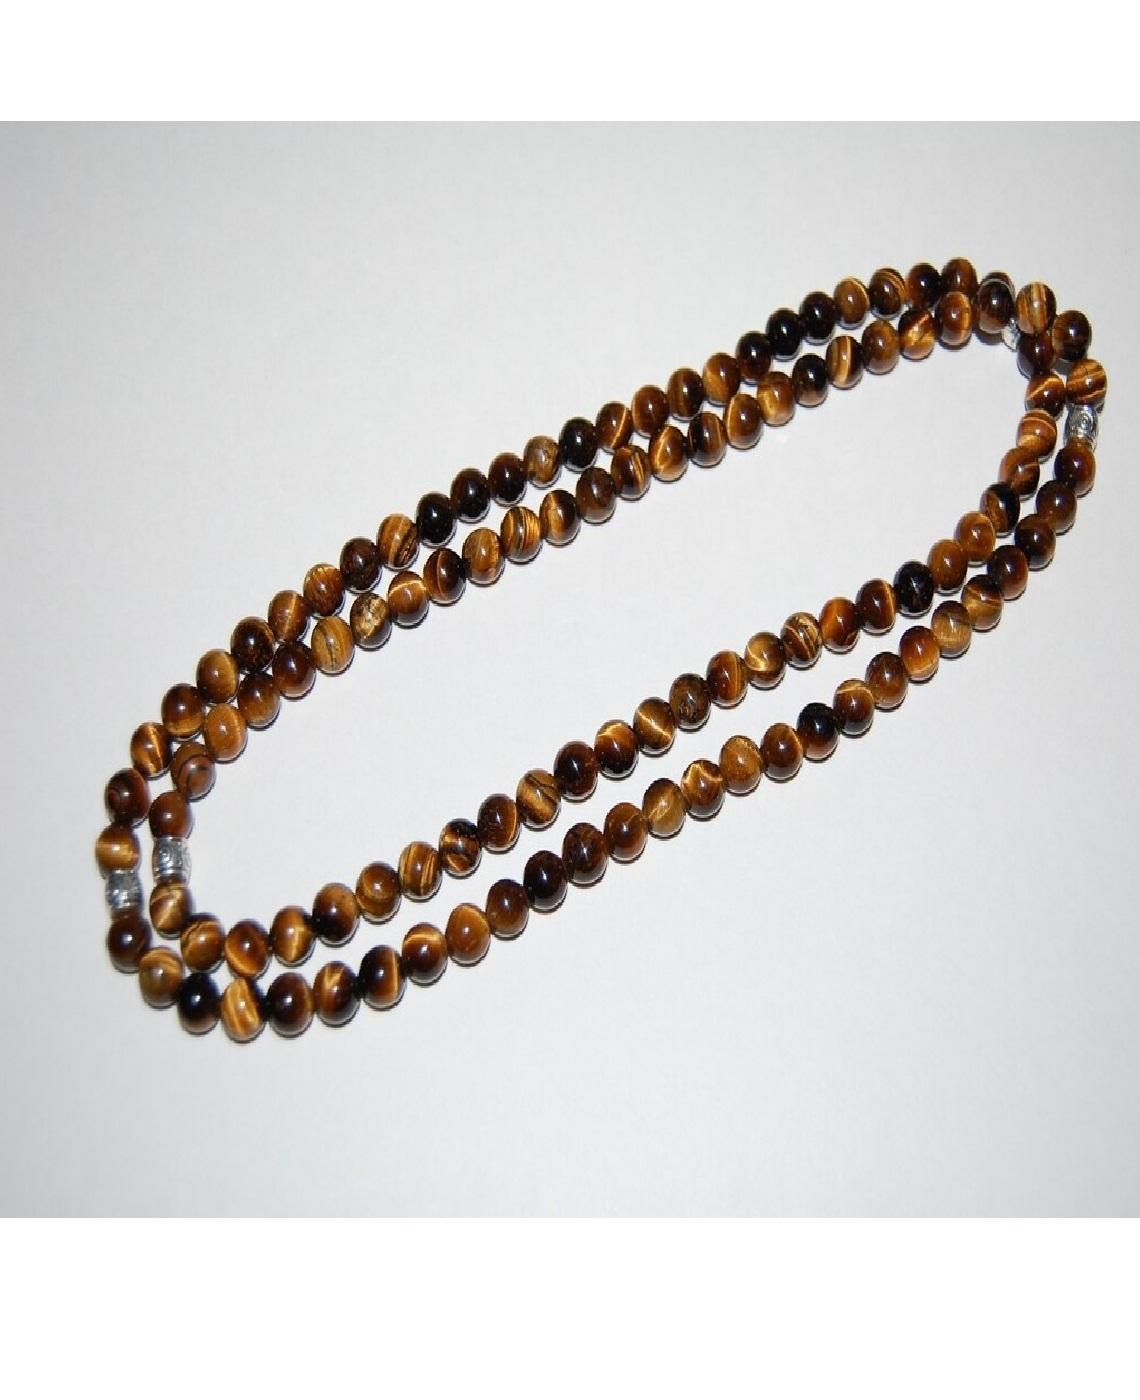
Jaipur gemstone- Tiger Eye Stone Mala 108+1 Beads Japa Mala for unisex
Type: Necklaces & Pendants
Brand: JAIPUR GEMSTONE
Price: Rs. 1055
 The tiger eye crystal is suitable forÂ most people to wear, except for those whose zodiac signs are governed by planets that conflict with the Sun and Mars, the ruling planets of this gemstone.A stone of protection, Tiger Eye may also bring good luck to the wearer. It has the power toÂ focus the mind, promoting mental clarity, assisting us to resolve problems objectively and unclouded by emotions. Particularly useful for healing psychosomatic illnesses, dispelling fear and anxiety.
Included: box